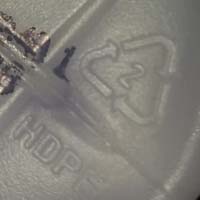
Plastic recycling code class: 2_high_density_polyethylene_PE-HD